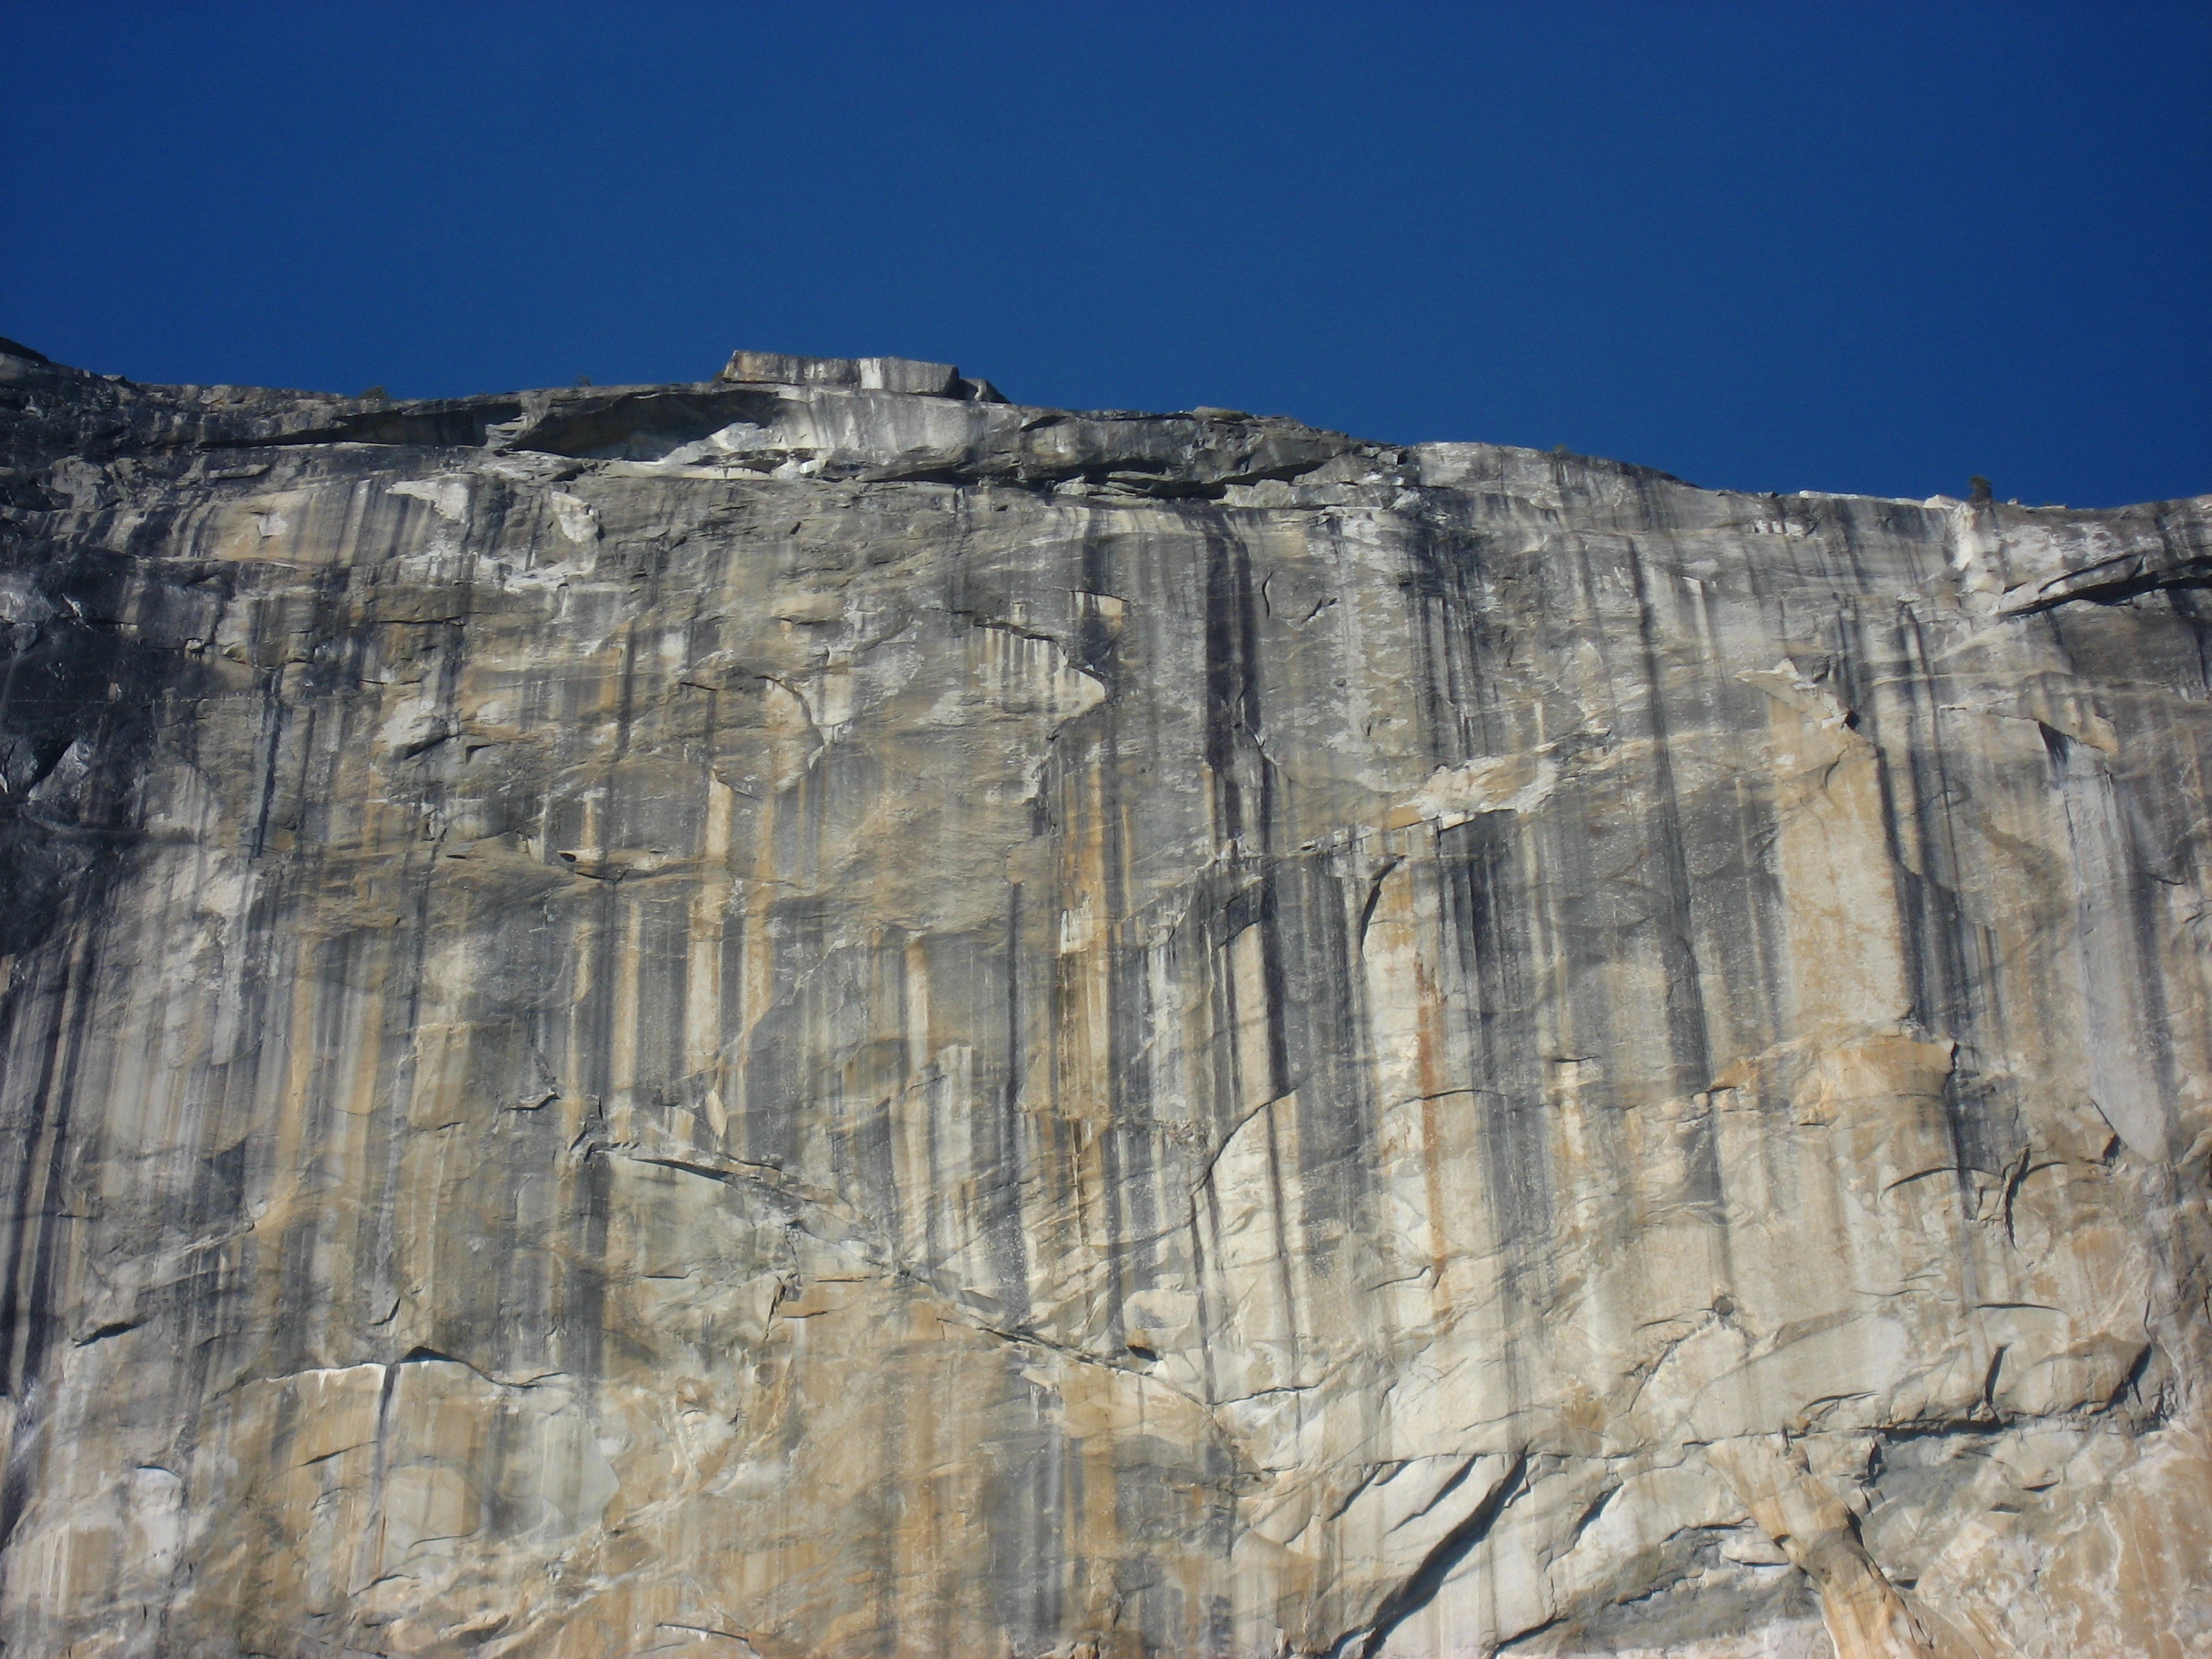
landscape, tree, forest, rock, mountain, snow, sky, hiking, white, adventure, backpack, view, river, valley, stone, vacation, travel, yosemite, formation, cliff, spring, green, scenic, natural, park, united states of america, landmark, gray, blue, canyon, tourism, terrain, material, blue sky, outdoors, national, geology, badlands, quarry, landform, ancient history, state of california